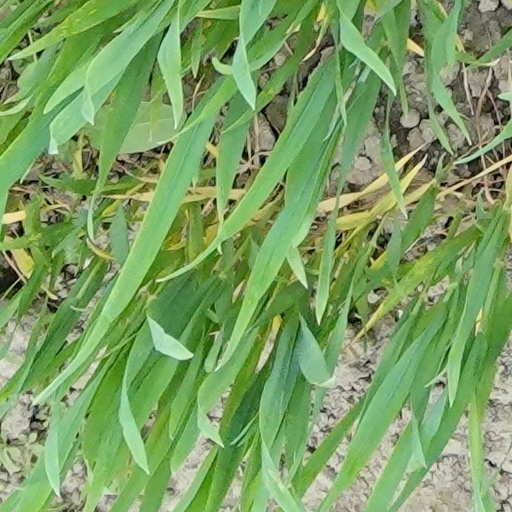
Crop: wheat